Effects of Hurricane Dorian in the Carolinas

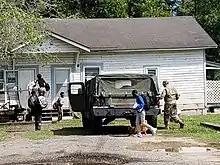
Members of the North Carolina National Guard evacuating residents before the storm

The North Carolina Department of Transportation suspended construction along evacuation routes, and readied 2,415 employees to respond to disruptions in transportation. The organization assisted in ferry evacuations while also preparing flight teams and drones to survey damage. Fearing a repeat of Hurricane Florence, which wrought unprecedented flooding throughout the Carolinas a year earlier, high water vehicles were staged along Interstate 40. Across the state, 521 National Guard members, 181 high water vehicles, 23 swift water rescue teams, 48 high water vehicle teams, and 19 aircraft were deployed. The University of North Carolina at Wilmington joined dozens of school districts to cancel classes. Downtown, the city opened two parking decks for residents to relocate their vehicles during the storm, and the annual Wilmington Boat Show was cancelled. Ports in both Wilmington and Morehead City were closed. A two-unit Brunswick nuclear power plant was shut down near the city. On September 4, commercial flights at the Wilmington International Airport were grounded. At the Fayetteville Regional Airport, American Airlines cancelled all flights, Delta Airlines cancelled a single flight, and the United Service Organization center was closed. At the upstate Charlotte Douglas International Airport, 121 flights were cancelled and an additional 87 were delayed. American Airlines capped their prices and suspended baggage and pet fees. To accommodate fleeing residents and alleviate concerns about local havens overflowing, two so-called "mega-shelters" were opened in Durham and Clayton. The Charlotte Motor Speedway was also utilized as a shelter, where 69 campsites occupied about 150 people mainly from Wilmington. Statewide, about 65 shelters housed 2,200 evacuees. The USDA Forest Service waived fees for campgrounds in the Nantahala and Pisgah national forests, while local animal sanctuaries throughout The Triangle took in dogs, cats, horses, and livestock. Approximately 9,000 Duke Energy personnel were readied throughout the Carolinas, accompanied by 85 employees from Ameren, Missouri. More than 2,700 active-duty service members staged supplies at Fort Bragg, where manning was reduced, as well as at Maxwell Air Force Base in Alabama. Across five bases in North Carolina, 820 personnel, 26 ships, and 110 aircraft were evacuated. Forty-two firefighters from the Greensboro Fire Department were deployed to the coast. Numerous cities and counties enacted curfews upon the storm's approach. Early voting in North Carolina's 9th congressional district was disrupted as the Bladen County Board of Elections closed. Voting was also impacted in the 3rd congressional district. Ultimately, early voting hours were extended for the in every county of the 3rd congressional district for the special election in that district, and four counties in the 9th congressional district for that district's special election. The date to submit absentee ballots was prolonged. One polling place in Tyrrell County was relocated, as the original polling station was utilized as a command post for emergency relief efforts. While preparing for the storm, an 85-year-old man in neighboring Columbus County fell from a ladder and died. A second man died in Oriental after suffering a heart attack while moving his boat at a marina.